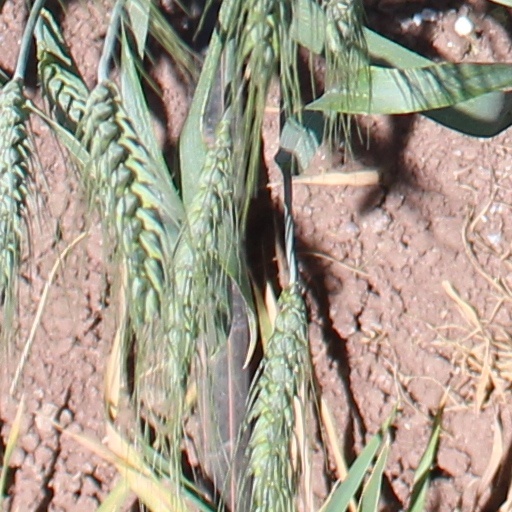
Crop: wheat